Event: Ecuador Earthquake
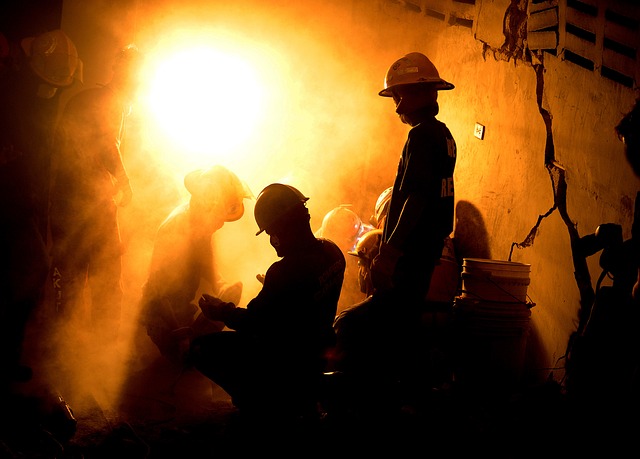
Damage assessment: damage